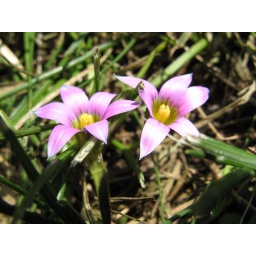
flowers in the grass